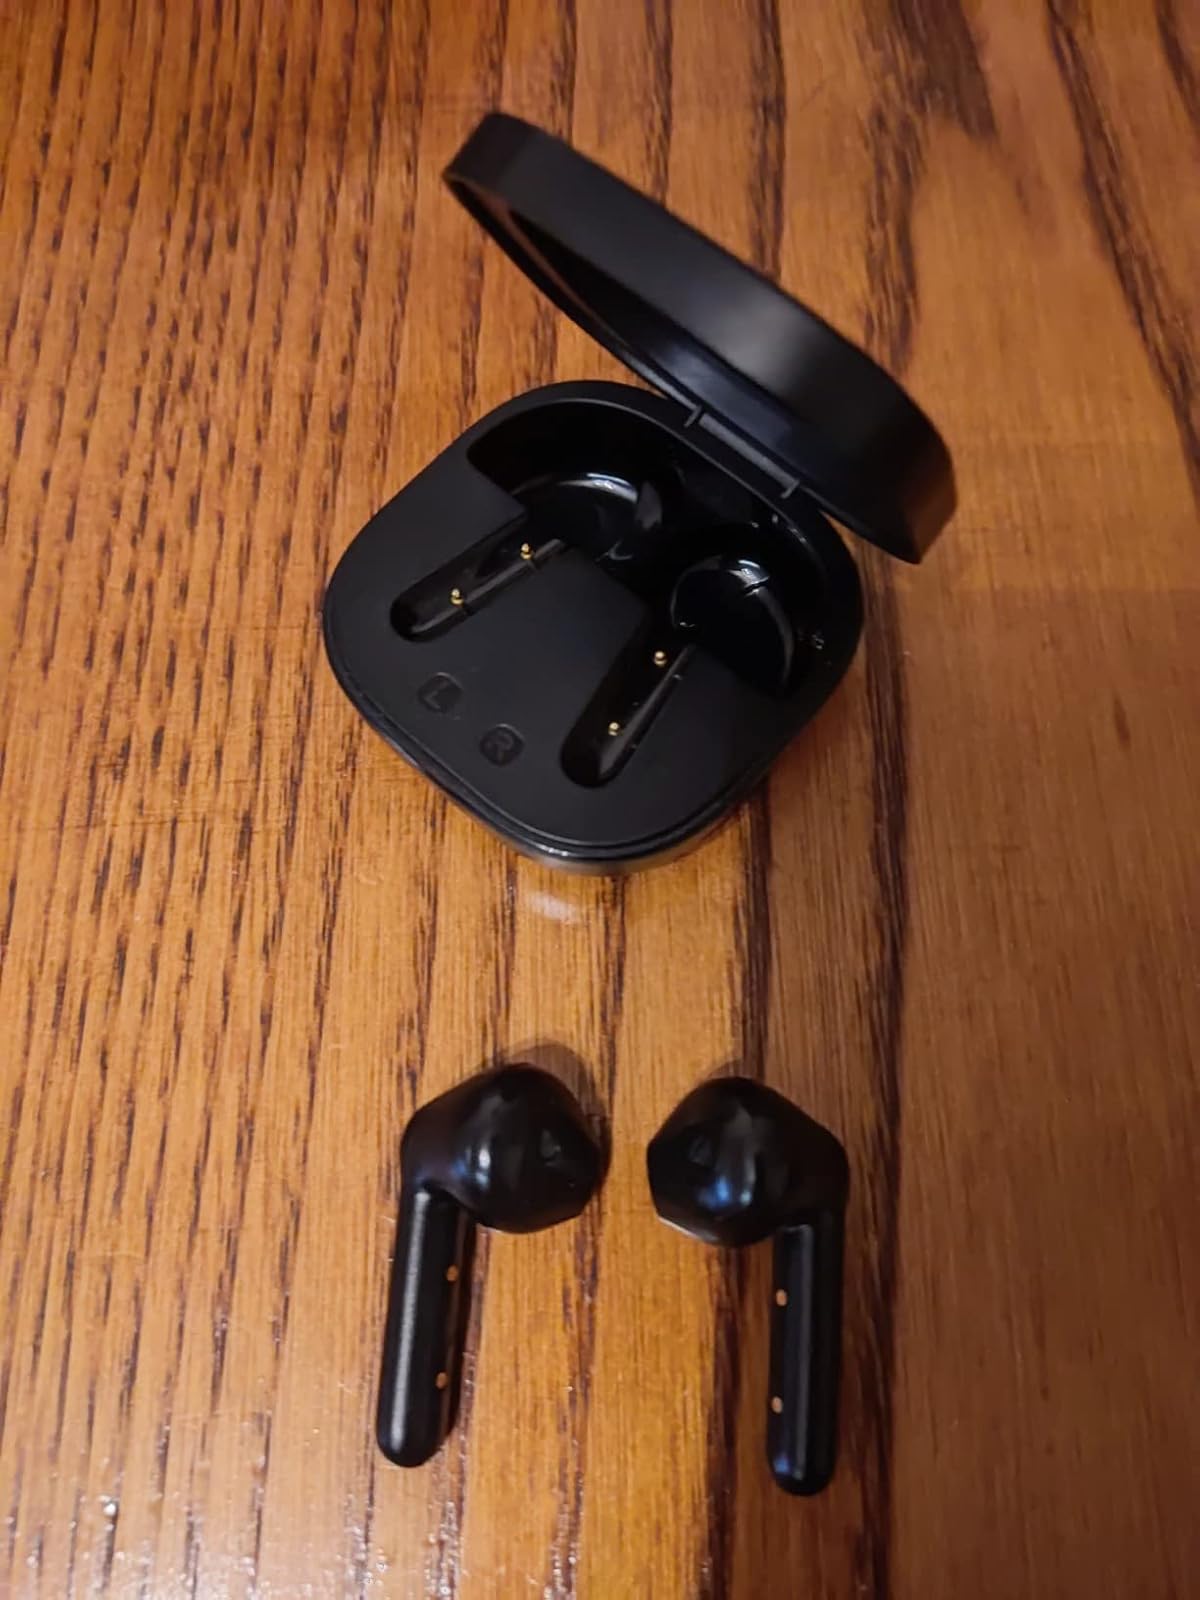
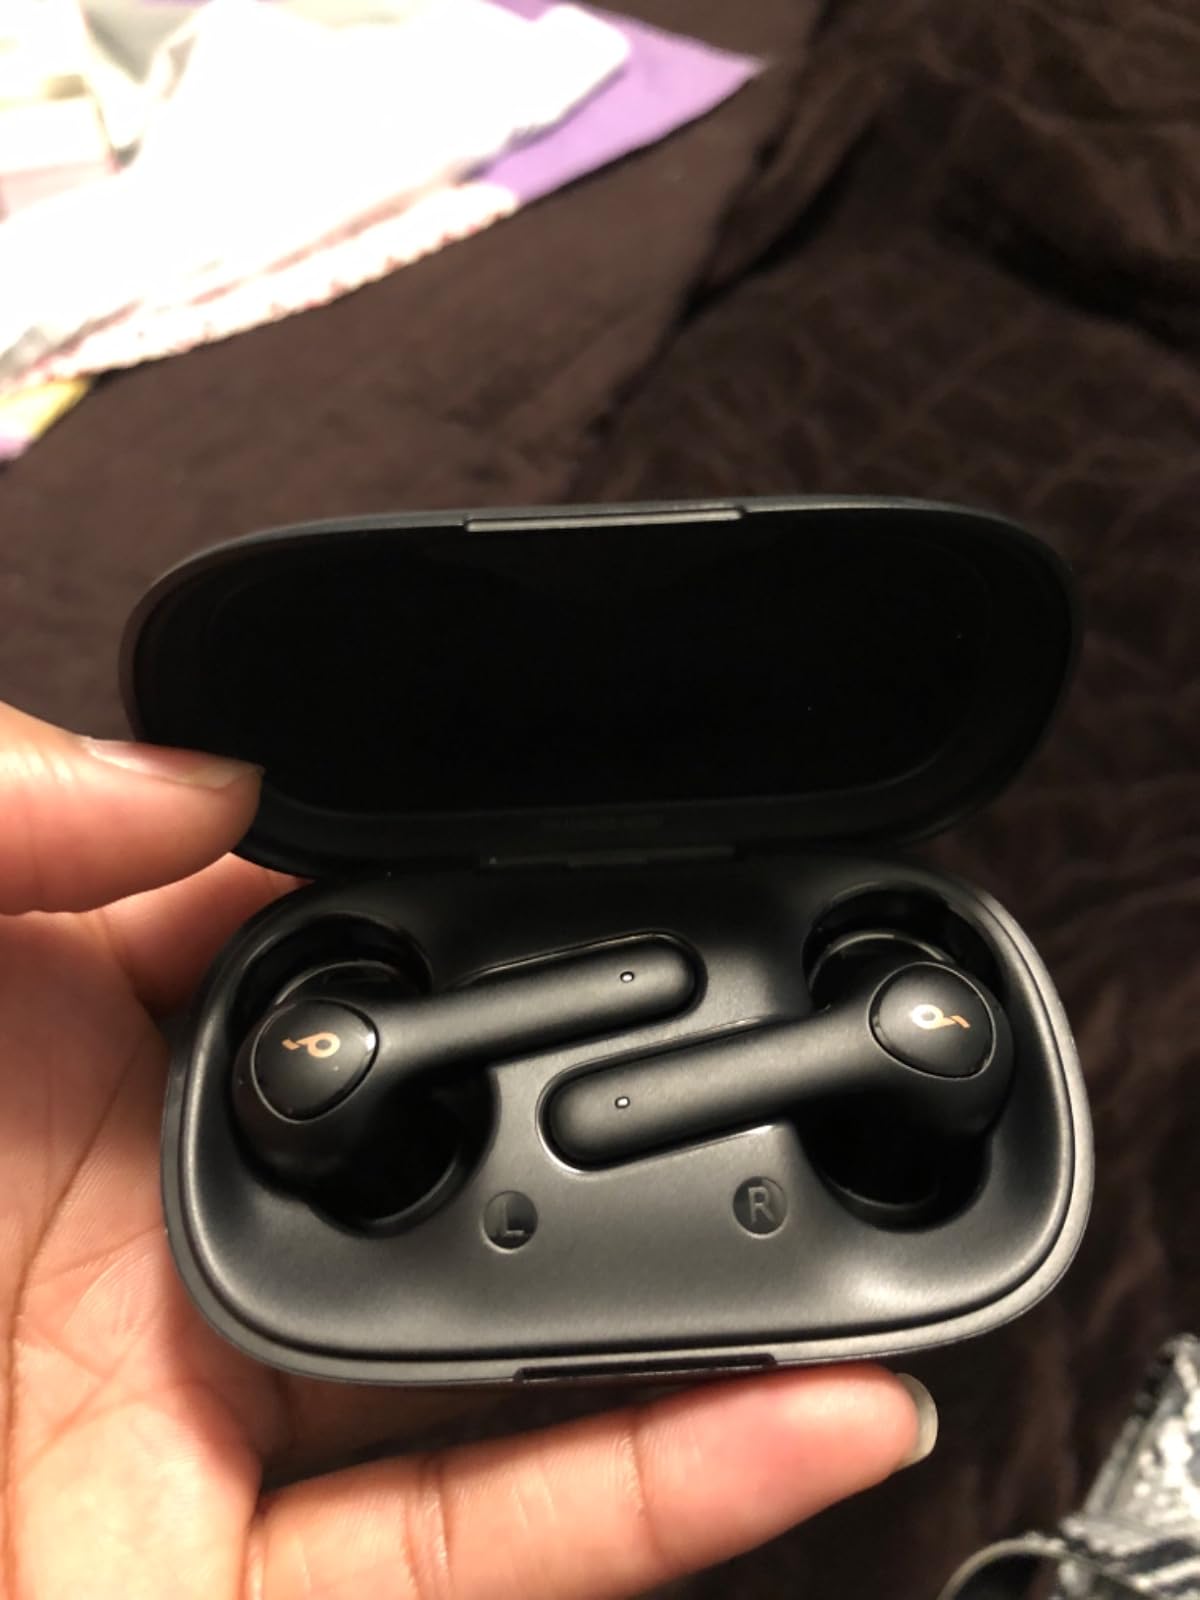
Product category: earbuds
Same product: no